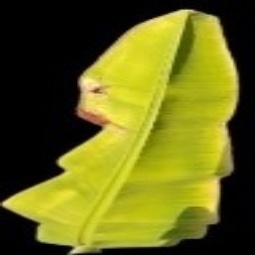
Label: Sulphur